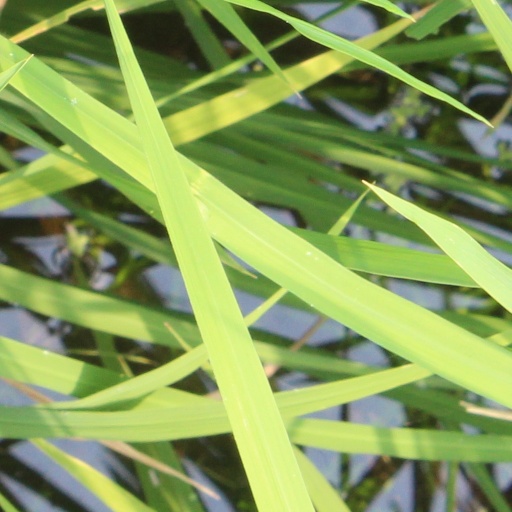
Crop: rice